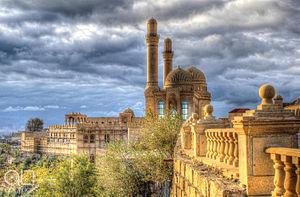
C’est la liste de mosquées remarquables à Bakou.